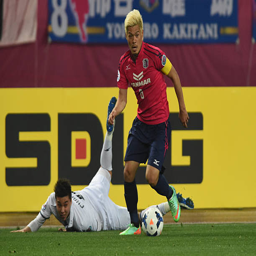
# in action during the match .